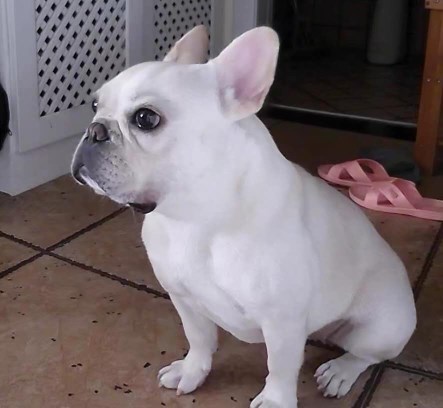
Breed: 1121-n000002-French_bulldog